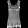
Label: T - shirt / top